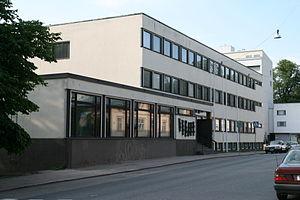
Woldemar Baeckman est un architecte finlandais.